Church of Santa Teresa y San José

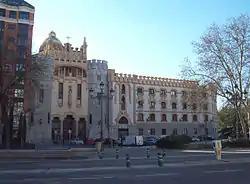

The Parish Church of Santa Teresa y San José (Spanish: "Iglesia Parroquial de Santa Teresa y San José"), also known as the National Temple of Santa Teresa de Jesús and Convent of the Discalced Carmelite Fathers ("Templo Nacional de Santa Teresa de Jesús y Convento de los Padres Carmelitas Descalzos"), is a Catholic church located in Madrid, Spain. The complex serves as a religious community residence, a nursing home and a parish church. It was declared "Bien de Interés Cultural" in 1995.